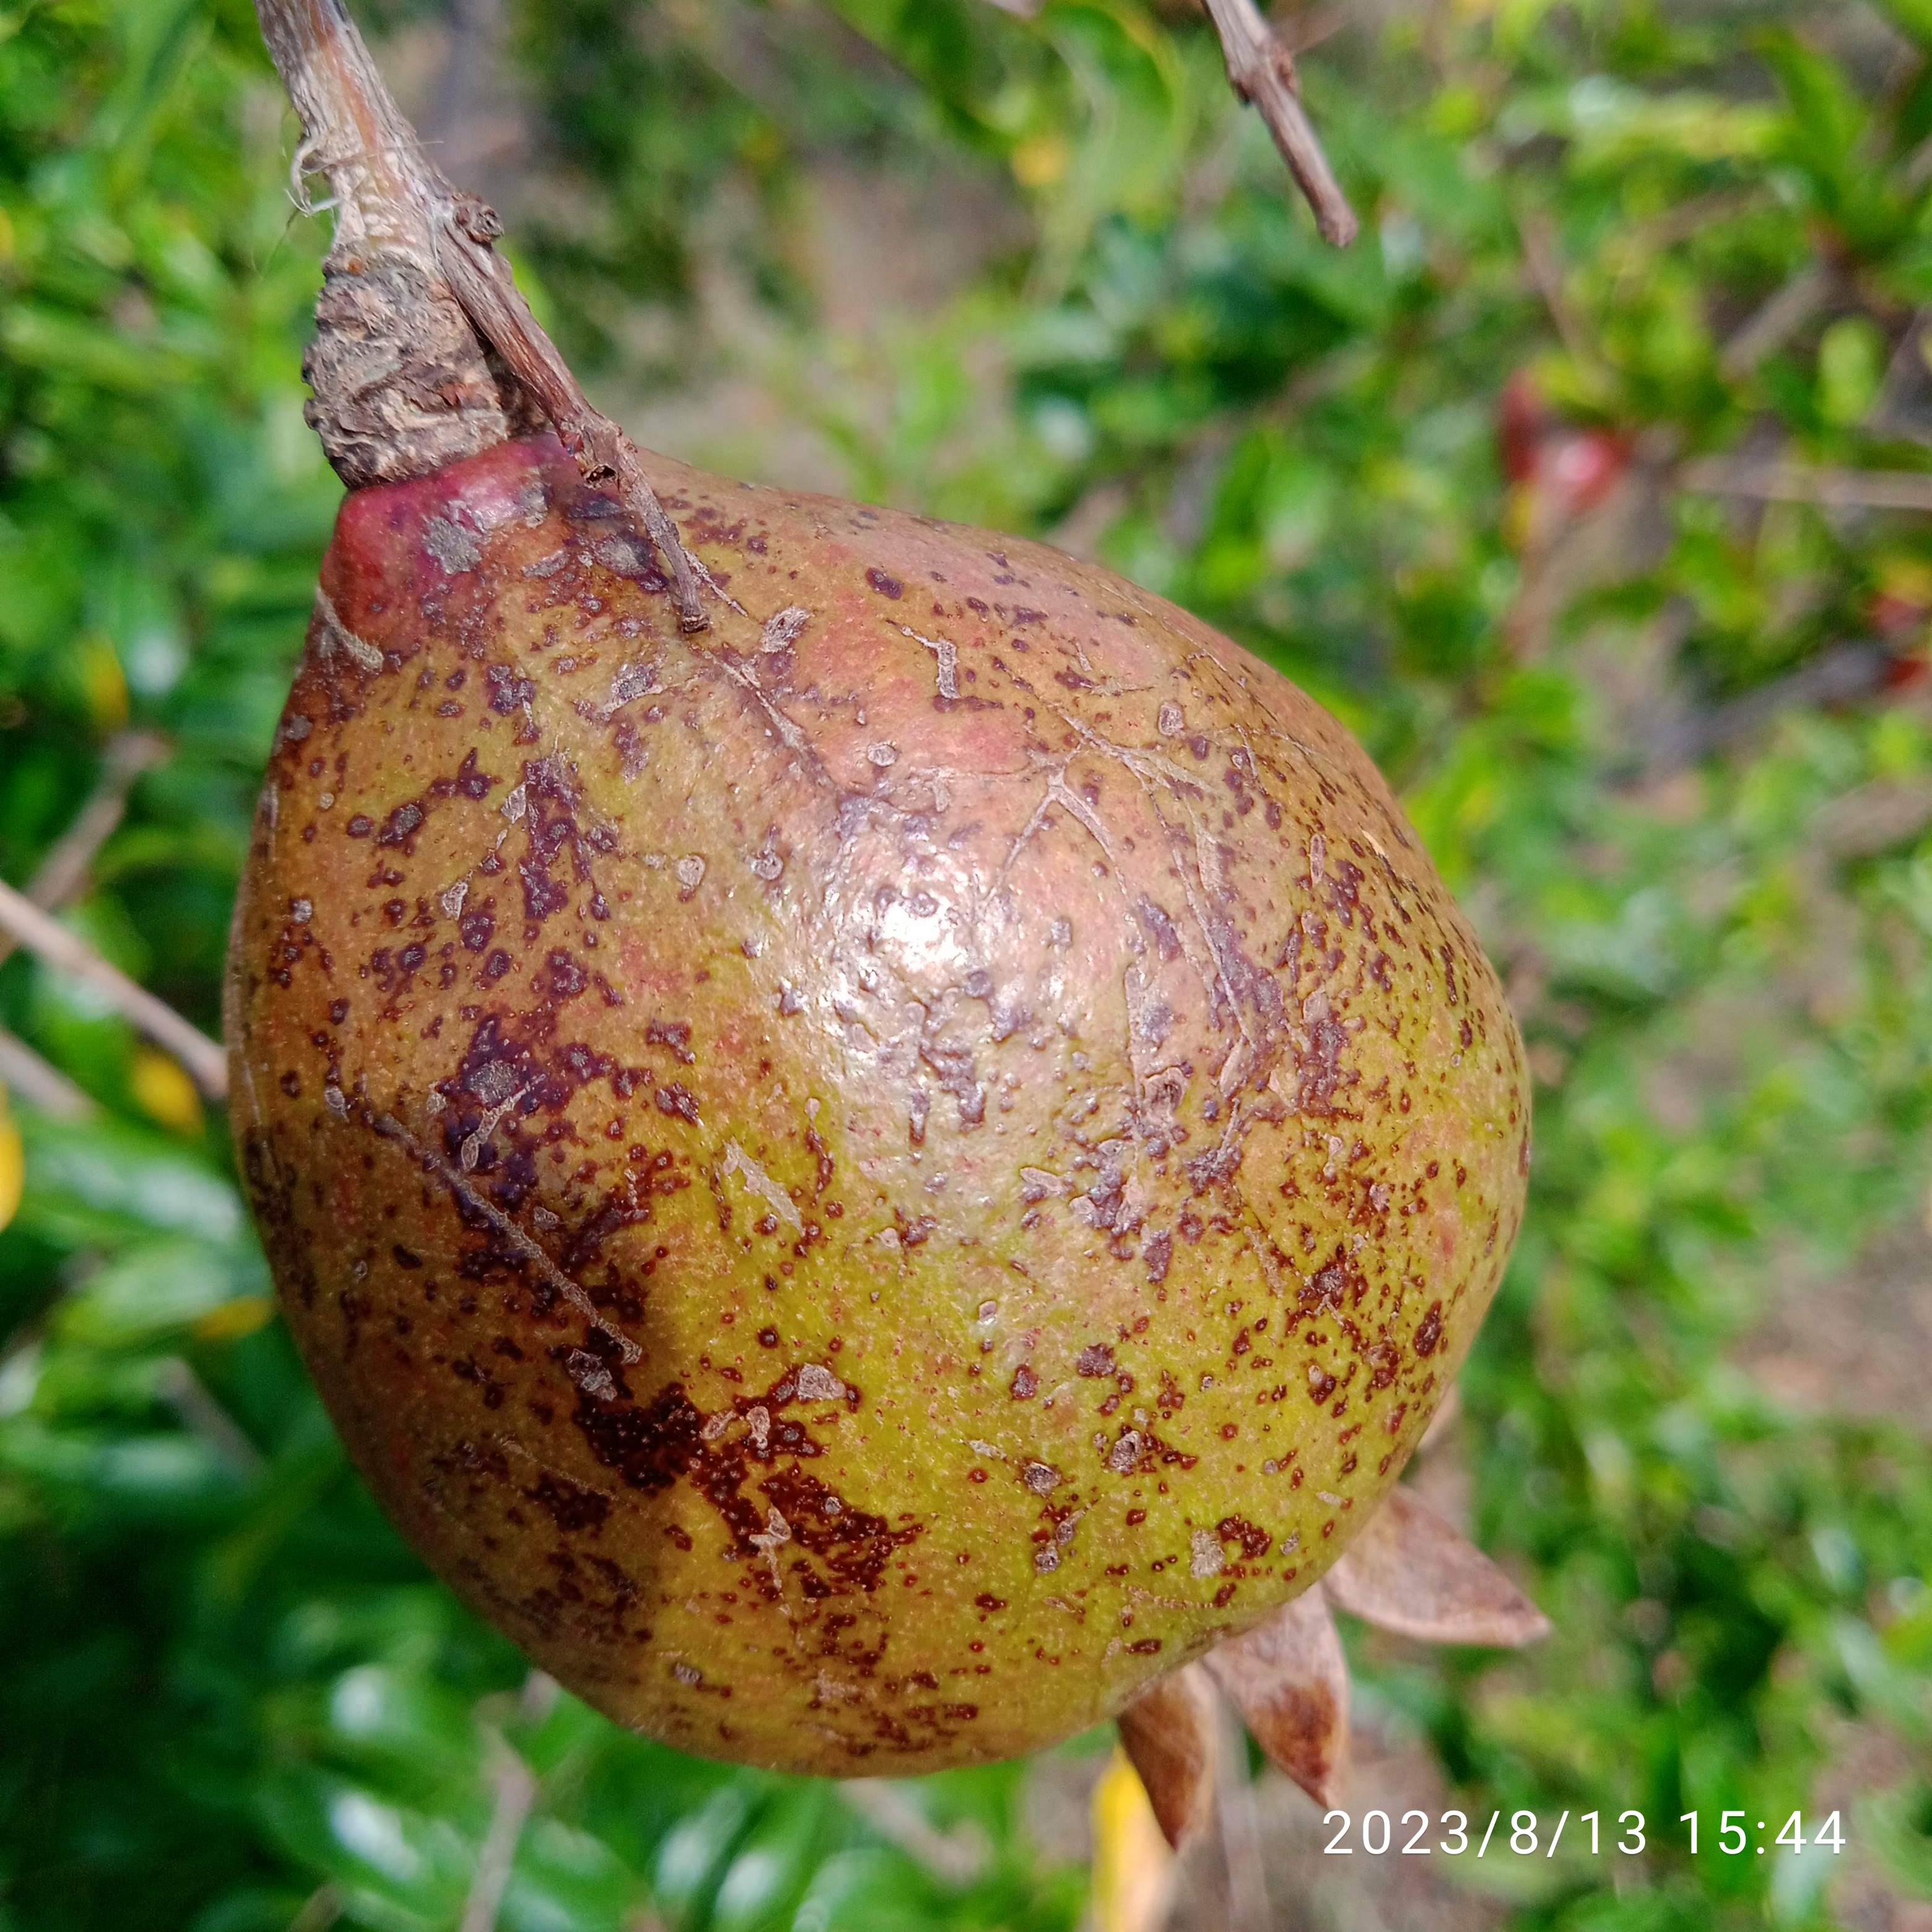
Label: Cercospora